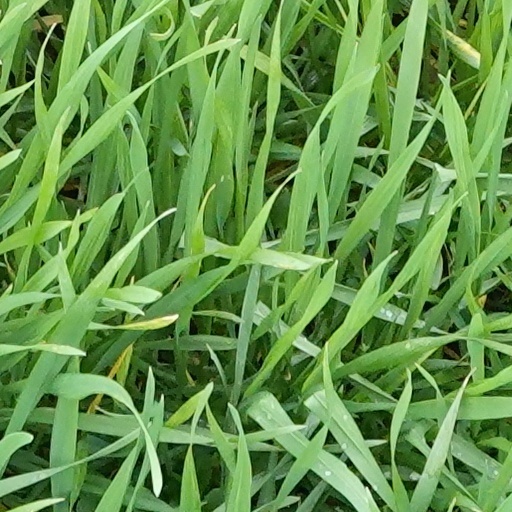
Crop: wheat